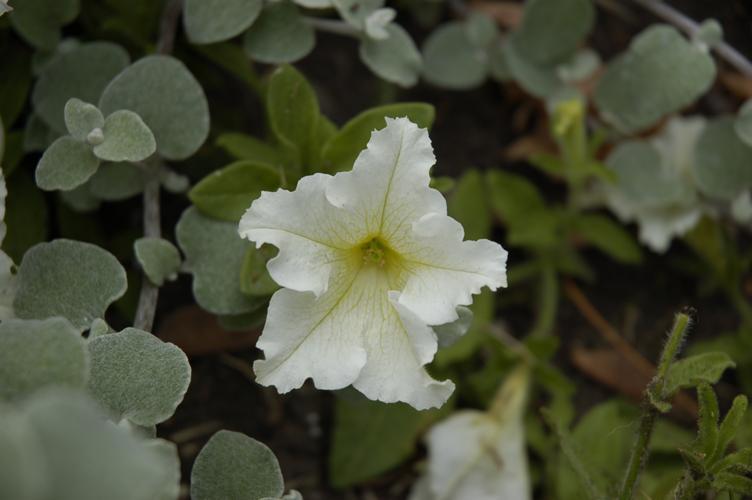
Label: petunia